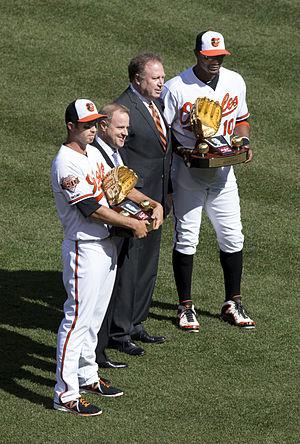
Le Gant doré est un prix décerné annuellement depuis 1957 aux joueurs des Ligues majeures de baseball qui ont démontré les meilleures qualités défensives.
James Jerry Hardy, né le 19 août 1982 à Tucson aux États-Unis, est un joueur américain de baseball évoluant en Ligue majeure de baseball.
Adam La Marque Jones est le voltigeur de centre des Orioles de Baltimore de la Ligue majeure de baseball.